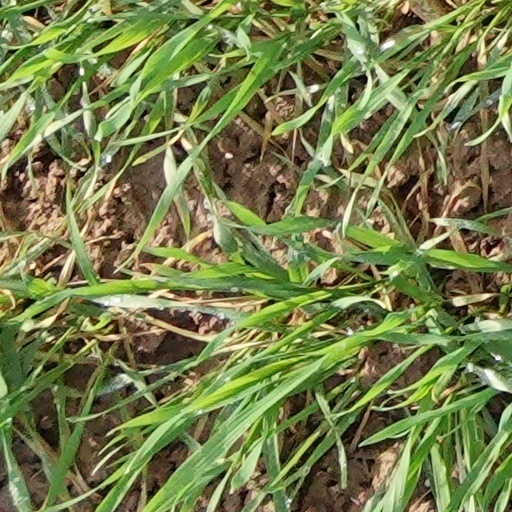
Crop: wheat